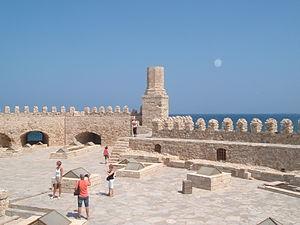
Forteresse vue d'en haut
La forteresse de Koules, est une construction vénitienne gardant l'entrée du port d'Héraklion, en Crète. Aujourd'hui, haut lieu touristique de la ville, dominant le vieux port, elle est un symbole de la présence vénitienne puis ottomane sur l'île.